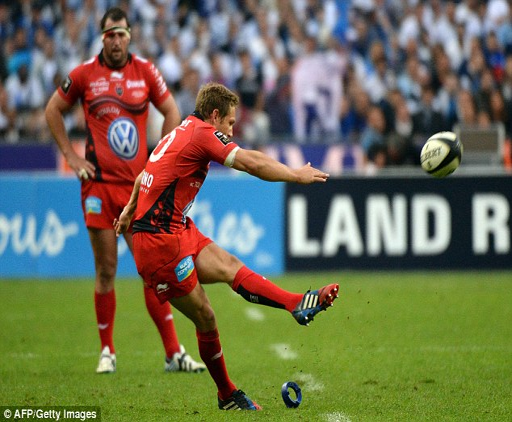
sight to behold : rugby player makes one of his last kicks in rugby for a city in the top final